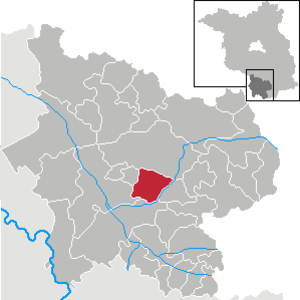
Schönborn (Niederlausitz)
Kort
Schönborn er en kommune i landkreis Elbe-Elster i den tyske delstat Brandenburg. Den er forvaltningssæde for Amt Elsterland og er beliggende i Naturpark Niederlausitzer Heidelandschaft.